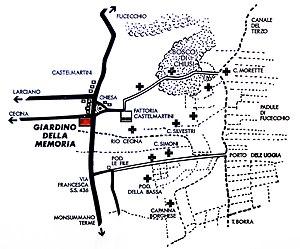
Le massacre de Padule di Fucecchio est le meurtre d'au moins 174 civils italiens perpétré le 23 août 1944 par la 26ᵉ Panzer Division à Padule di Fucecchio, une vaste zone humide au nord de Fucecchio, en Toscane. Après la guerre, le commandant de la 26ᵉ Division de Panzer a été condamné pour crimes de guerre, mais les auteurs du massacre n'ont été condamnés qu'en 2011 et aucun d'entre eux n'a purgé de peine d'emprisonnement. Le massacre a été décrit comme « l'une des pires atrocités nazies en Italie ».